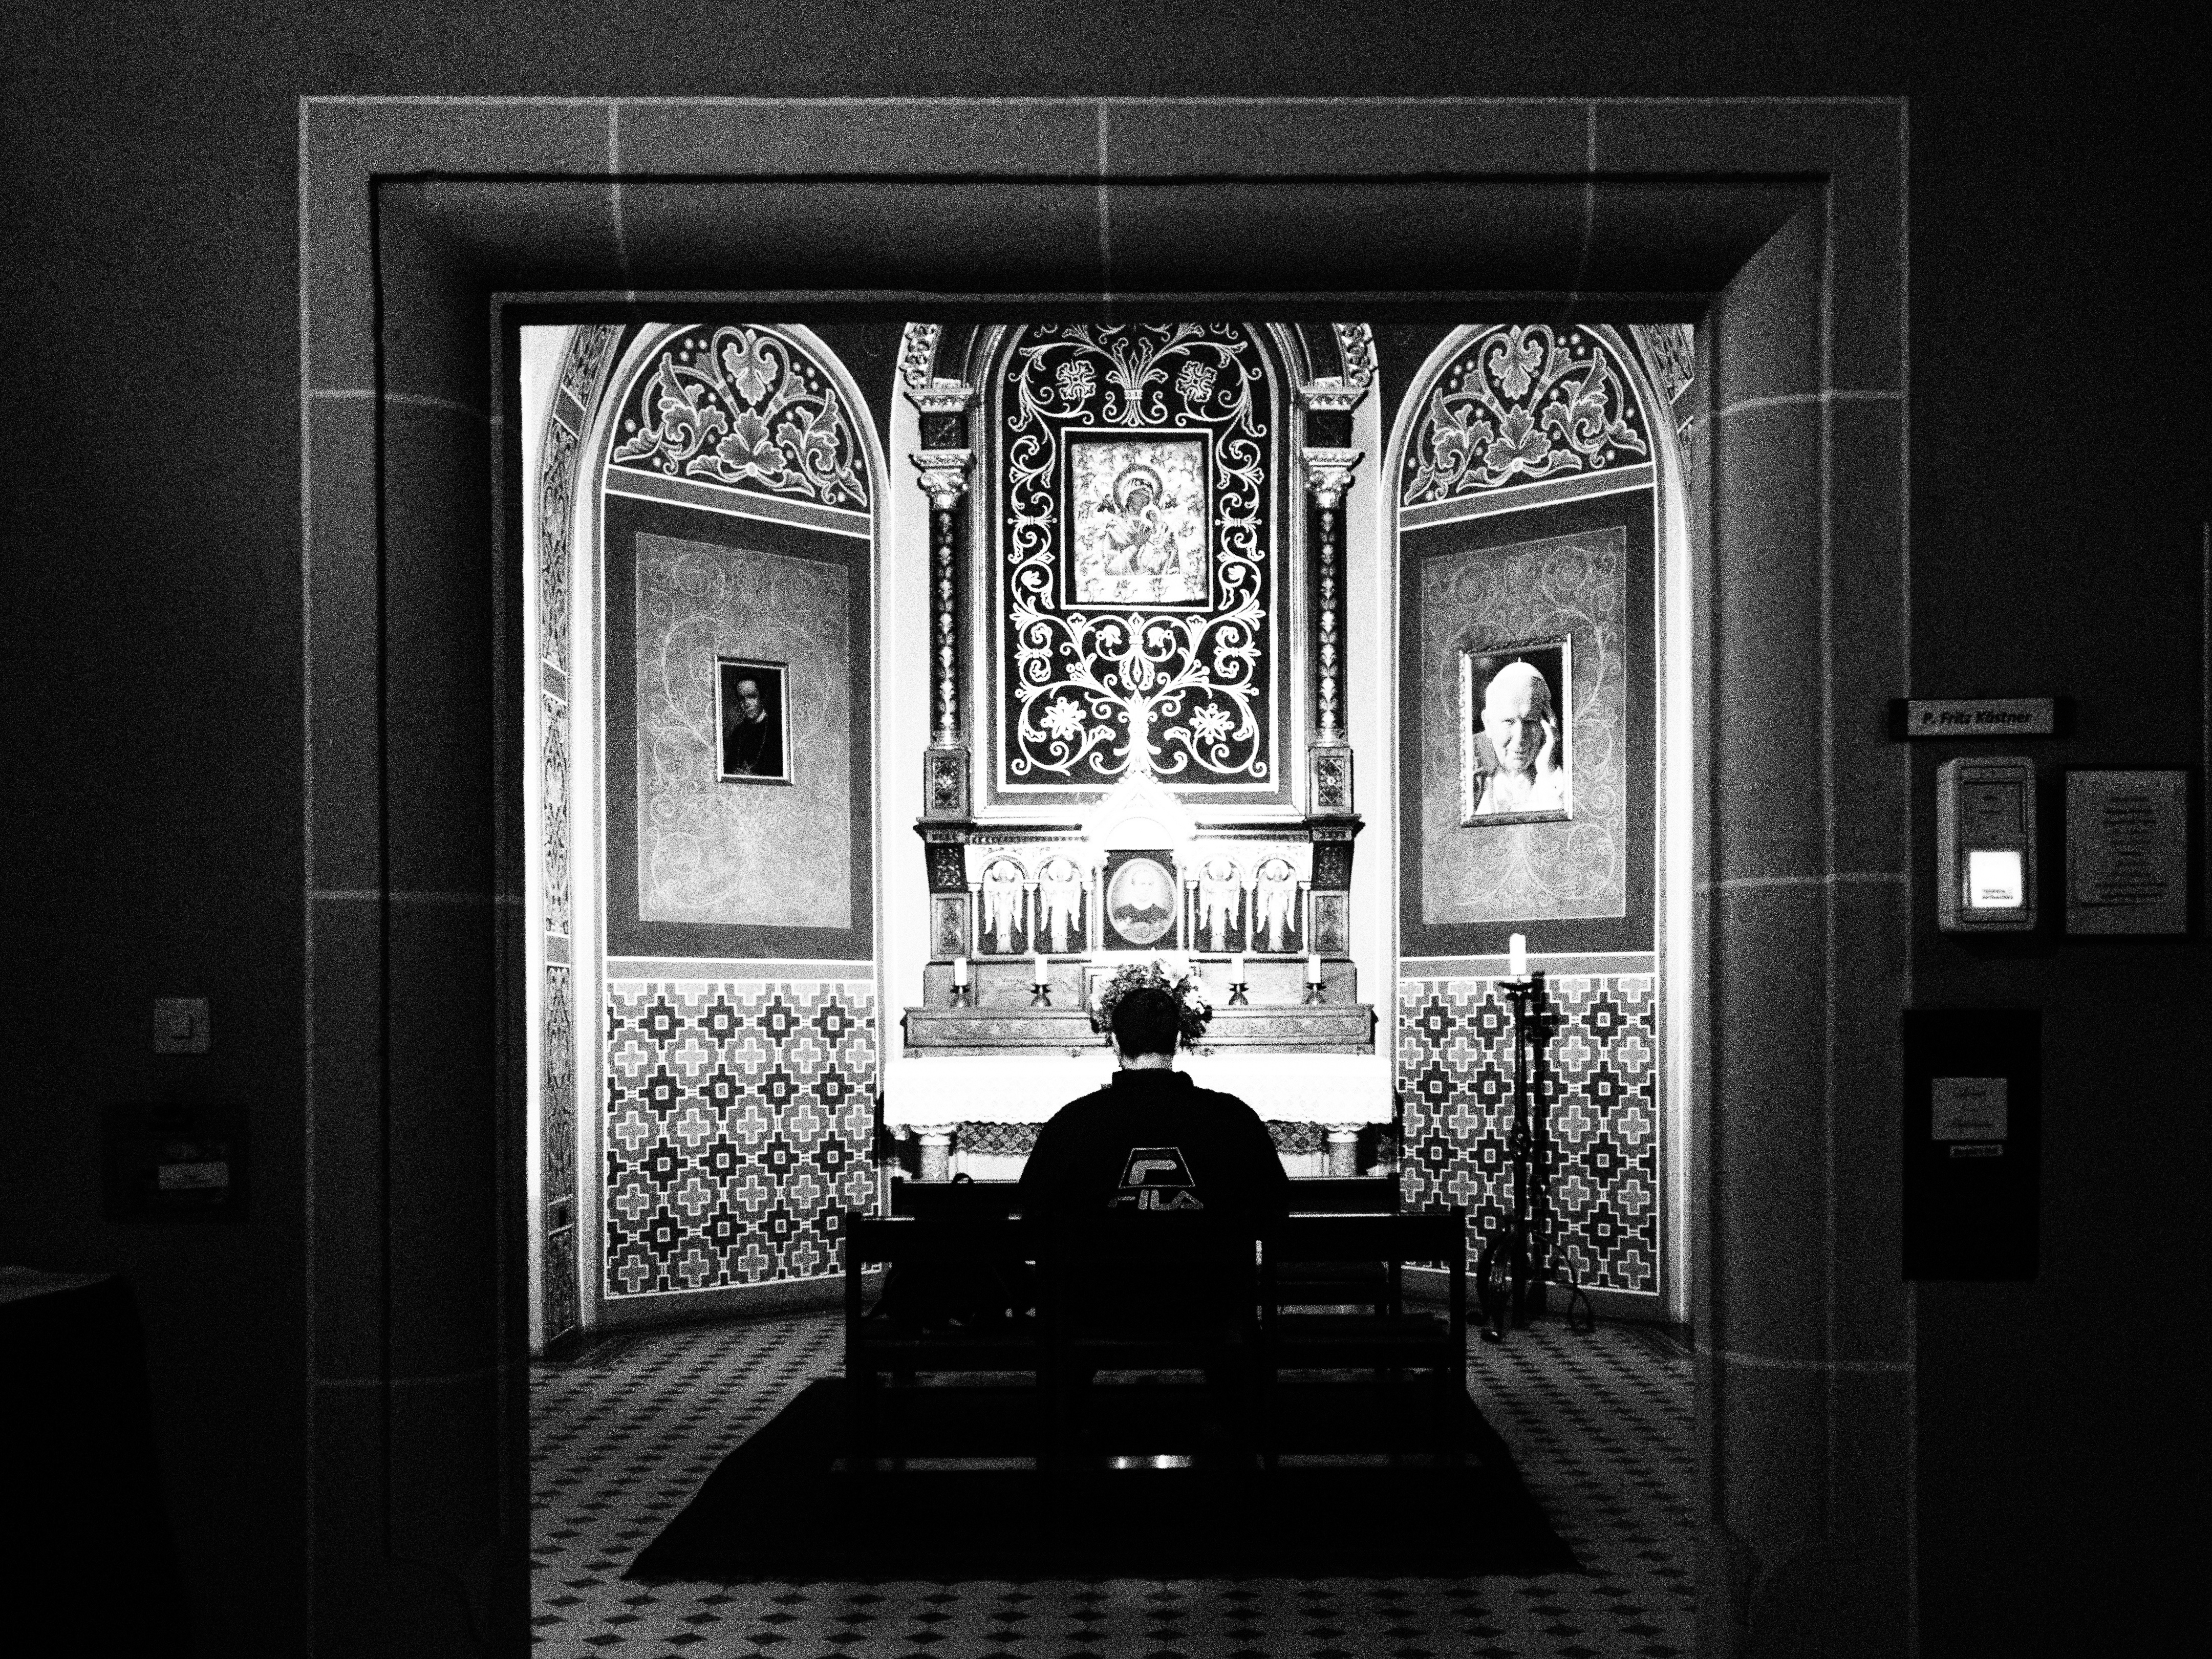
light, black and white, people, white, street, photography, urban, darkness, black, monochrome, interior design, streetphotography, blackandwhite, symmetry, photograph, germany, amazing, bestoftheday, image, streetview, shape, munich, streetlife, streetphotographers, photooftheday, streetminimal, monochrome photography, film noir